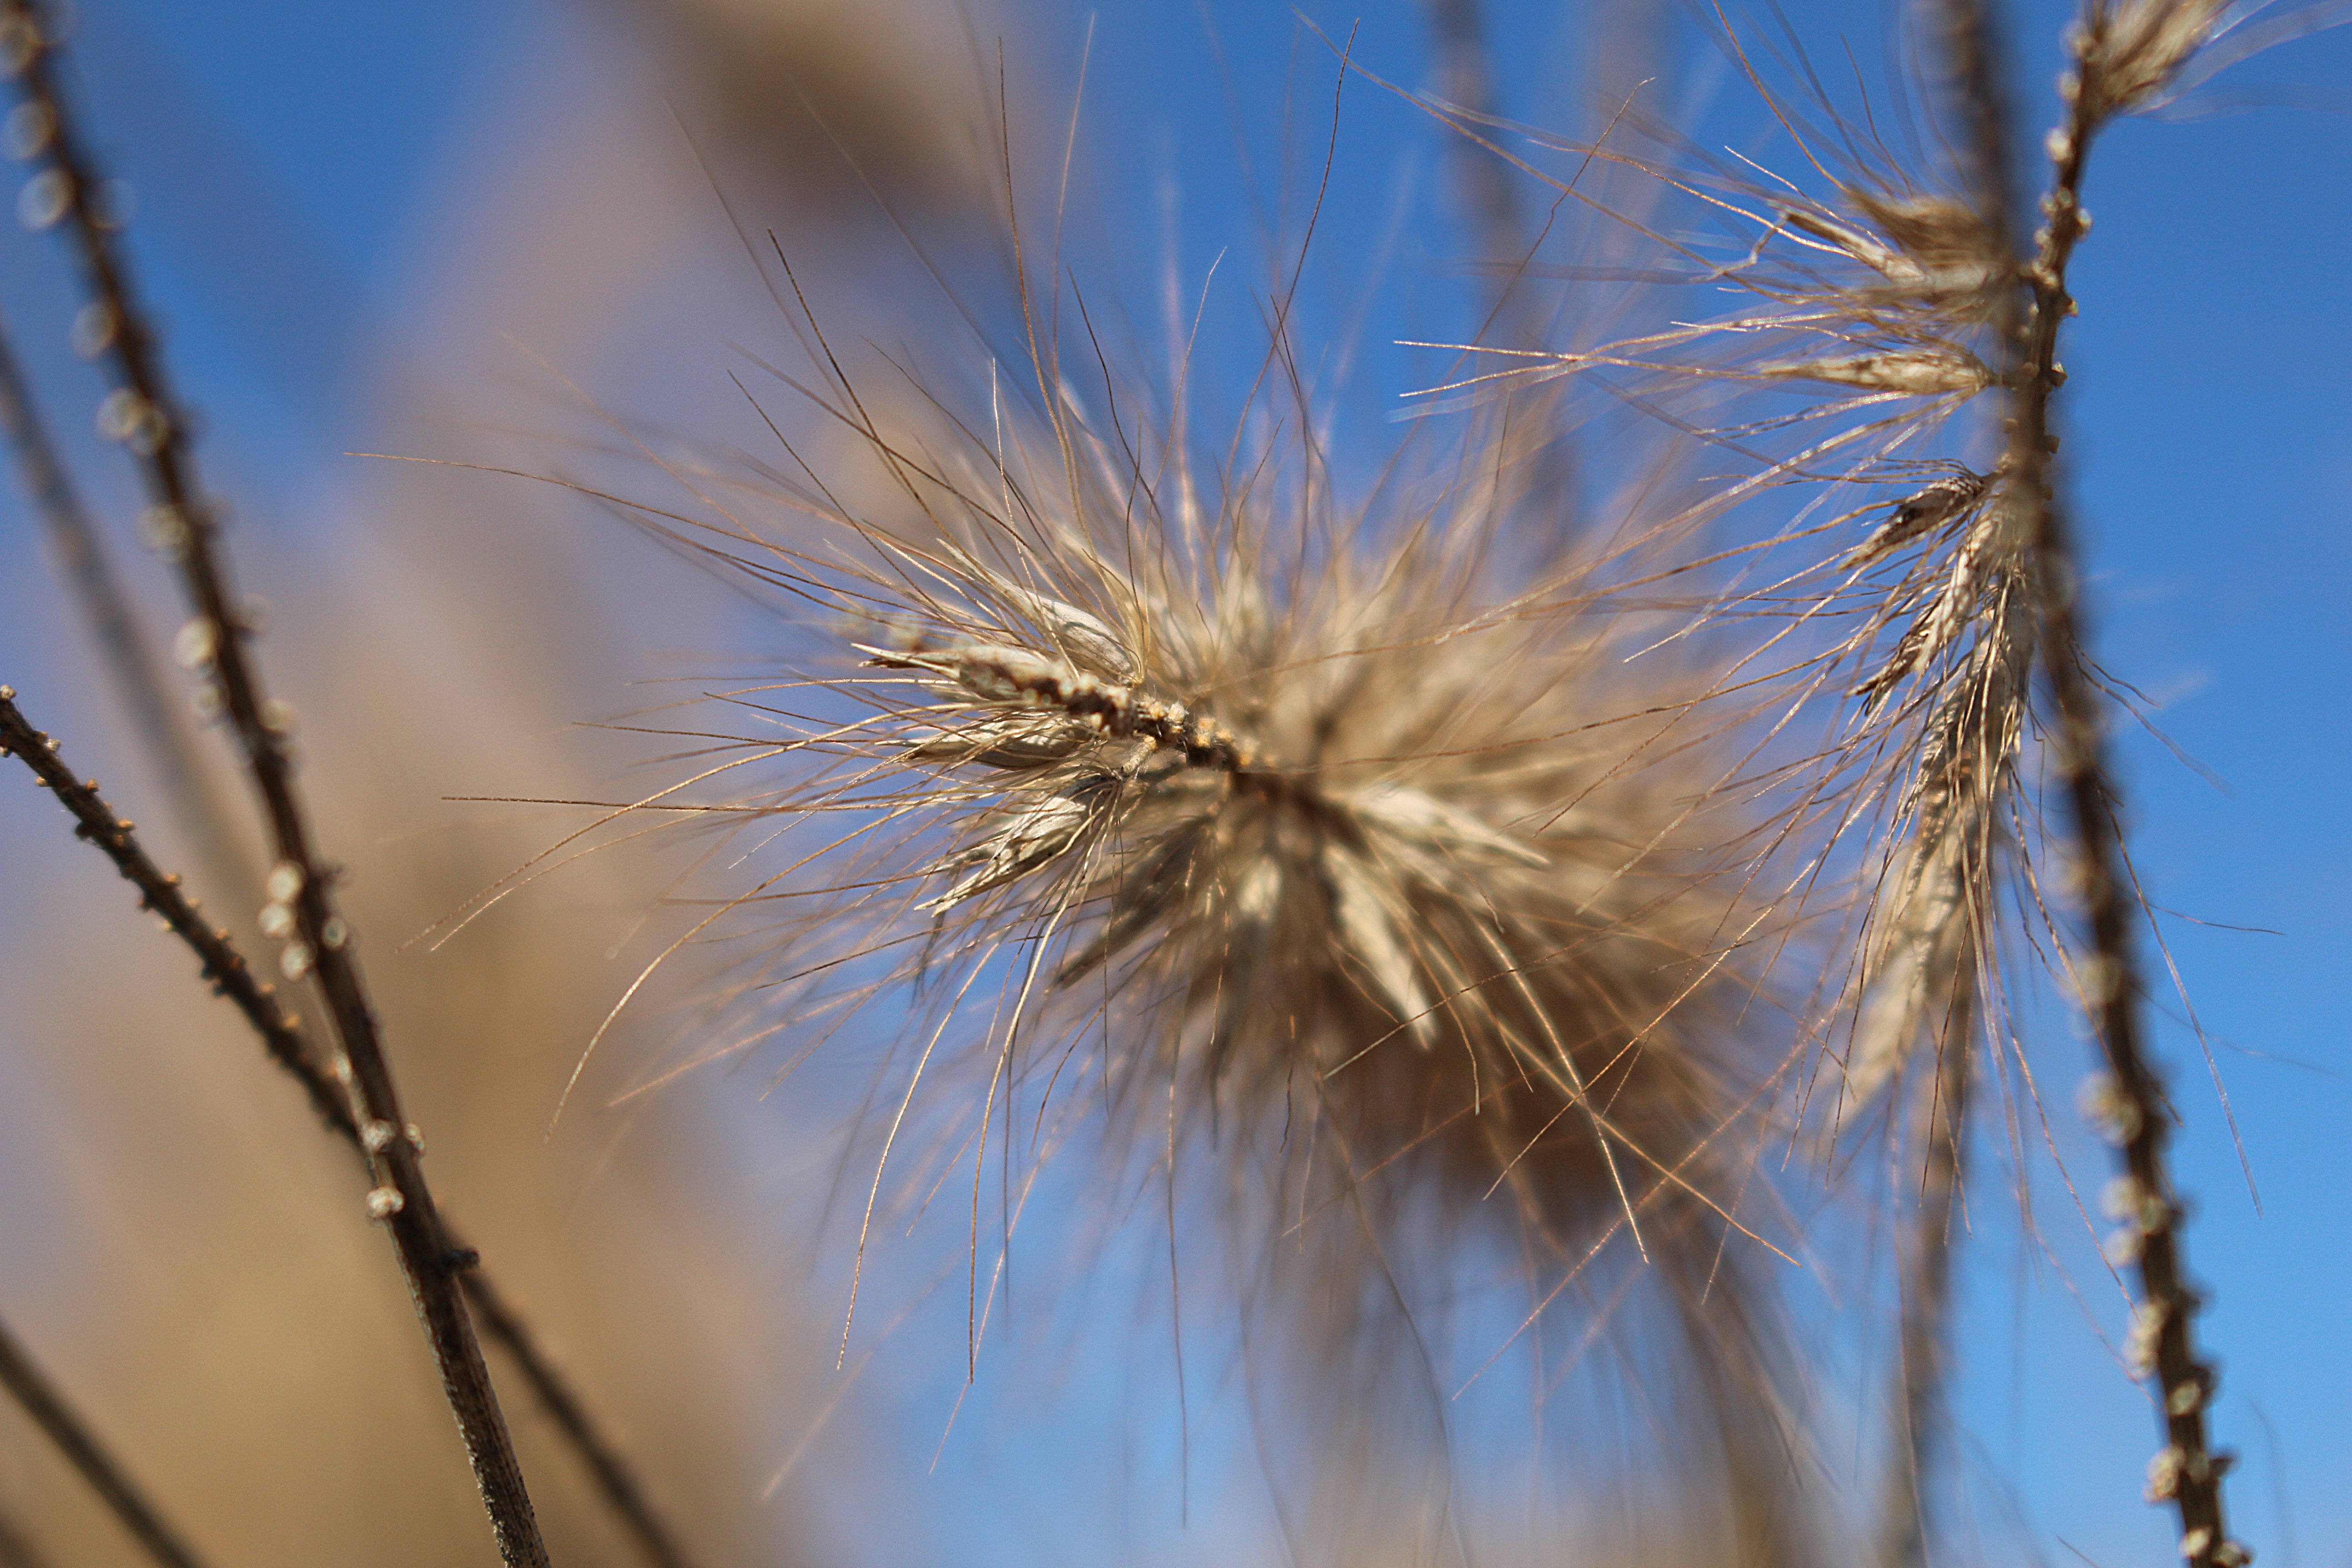
tree, nature, grass, branch, plant, sky, field, photography, dandelion, sunlight, flower, scrub, dry, bush, flora, twig, close up, grasses, macro photography, flowering plant, daisy family, grass family, plant stem, land plant, thorns spines and prickles